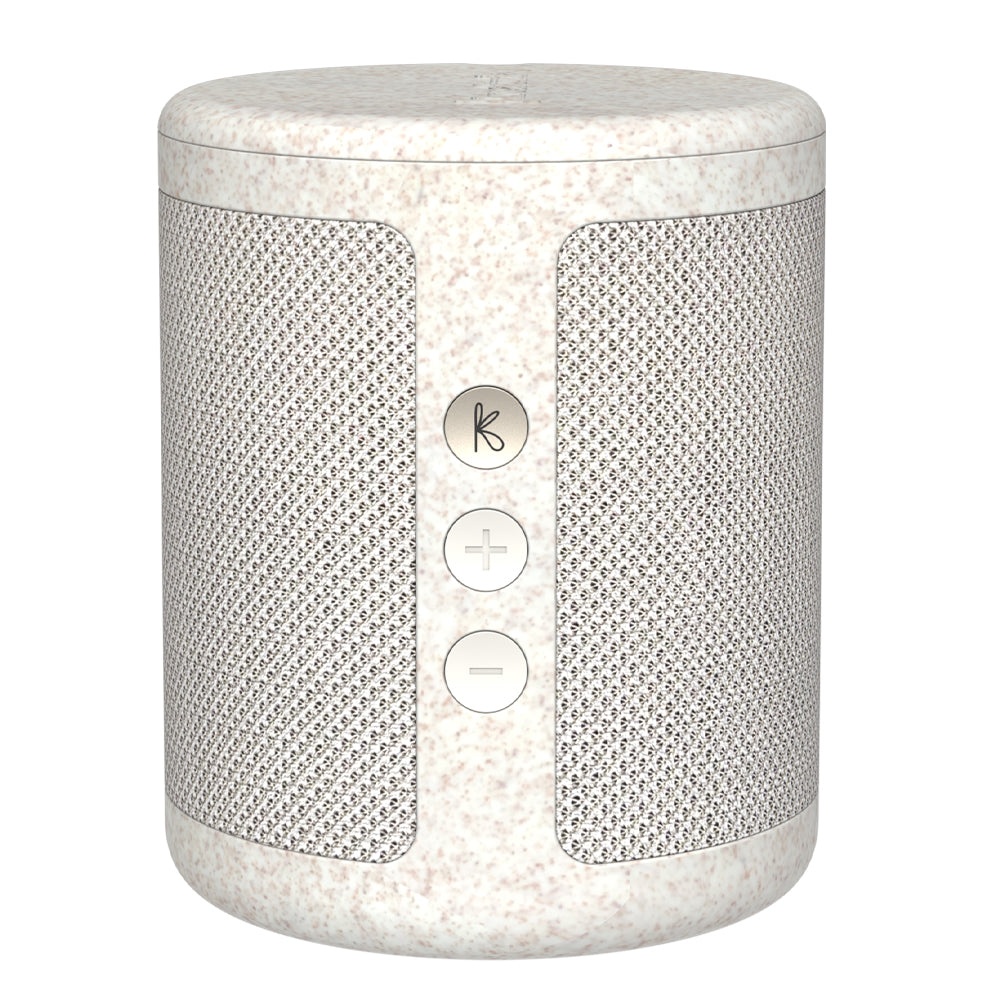
Kreafunk Dabbie Dab+/Fm Radio W/ Bluetooth - Wheat
Kreafunk Dabbie Dab+/Fm Radio W/ Bluetooth - Wheat - Dabbie by Kreafunk Where Elegant Design Meets Everyday Functionality. Introducing Dabbie the sophisticated DAB+ radio and Bluetooth speaker hybrid from Kreafunk that effortlessly blends style and versatility. Whether you're tuning into crystal-clear DAB+ or FM radio or streaming your favorite playlists via Bluetooth, Dabbie delivers outstanding sound quality that elevates any moment. Designed for modern living, Dabbie includes smart features like wireless charging and an integrated alarm clock, making it a functional companion from morning routines to weekend getaways. The minimalist display can be discreetly hidden for a sleek, clutter-free look.Perfectly portable and IPX4 water-resistant, it's ideal for both indoor ambiance and outdoor adventures. Key Features -Audio Connectivity -DAB+, FM, and Bluetooth 5.3 -Save up to 40 preset stations -50 mm speaker | 4½ | 6W -Wireless range: up to 10 m -Frequency band: 2402Ð2480 MHz -Max RF output: <3 dBm -Power Performance -Playback time: up to 14 hours -Standby time: up to 9 months -Charging time: 4 hours (USB-C Qi wireless charging) -Built-in 3.7V, 2500mAh lithium battery -Design Materials -Compact size: ¯86 _ H105 mm -Lightweight: 410 g -Made from 100% recycled plastic (GRS certified) -Fabric cover: 100% recycled polyester -Water-resistant (IPX4 rating) -Extras Included -USB-C charging cable -Alarm function for daily use convenience
Brand: Awze
Category: Electronics > Audio > Audio Players & Recorders > Radios > DAB Radios